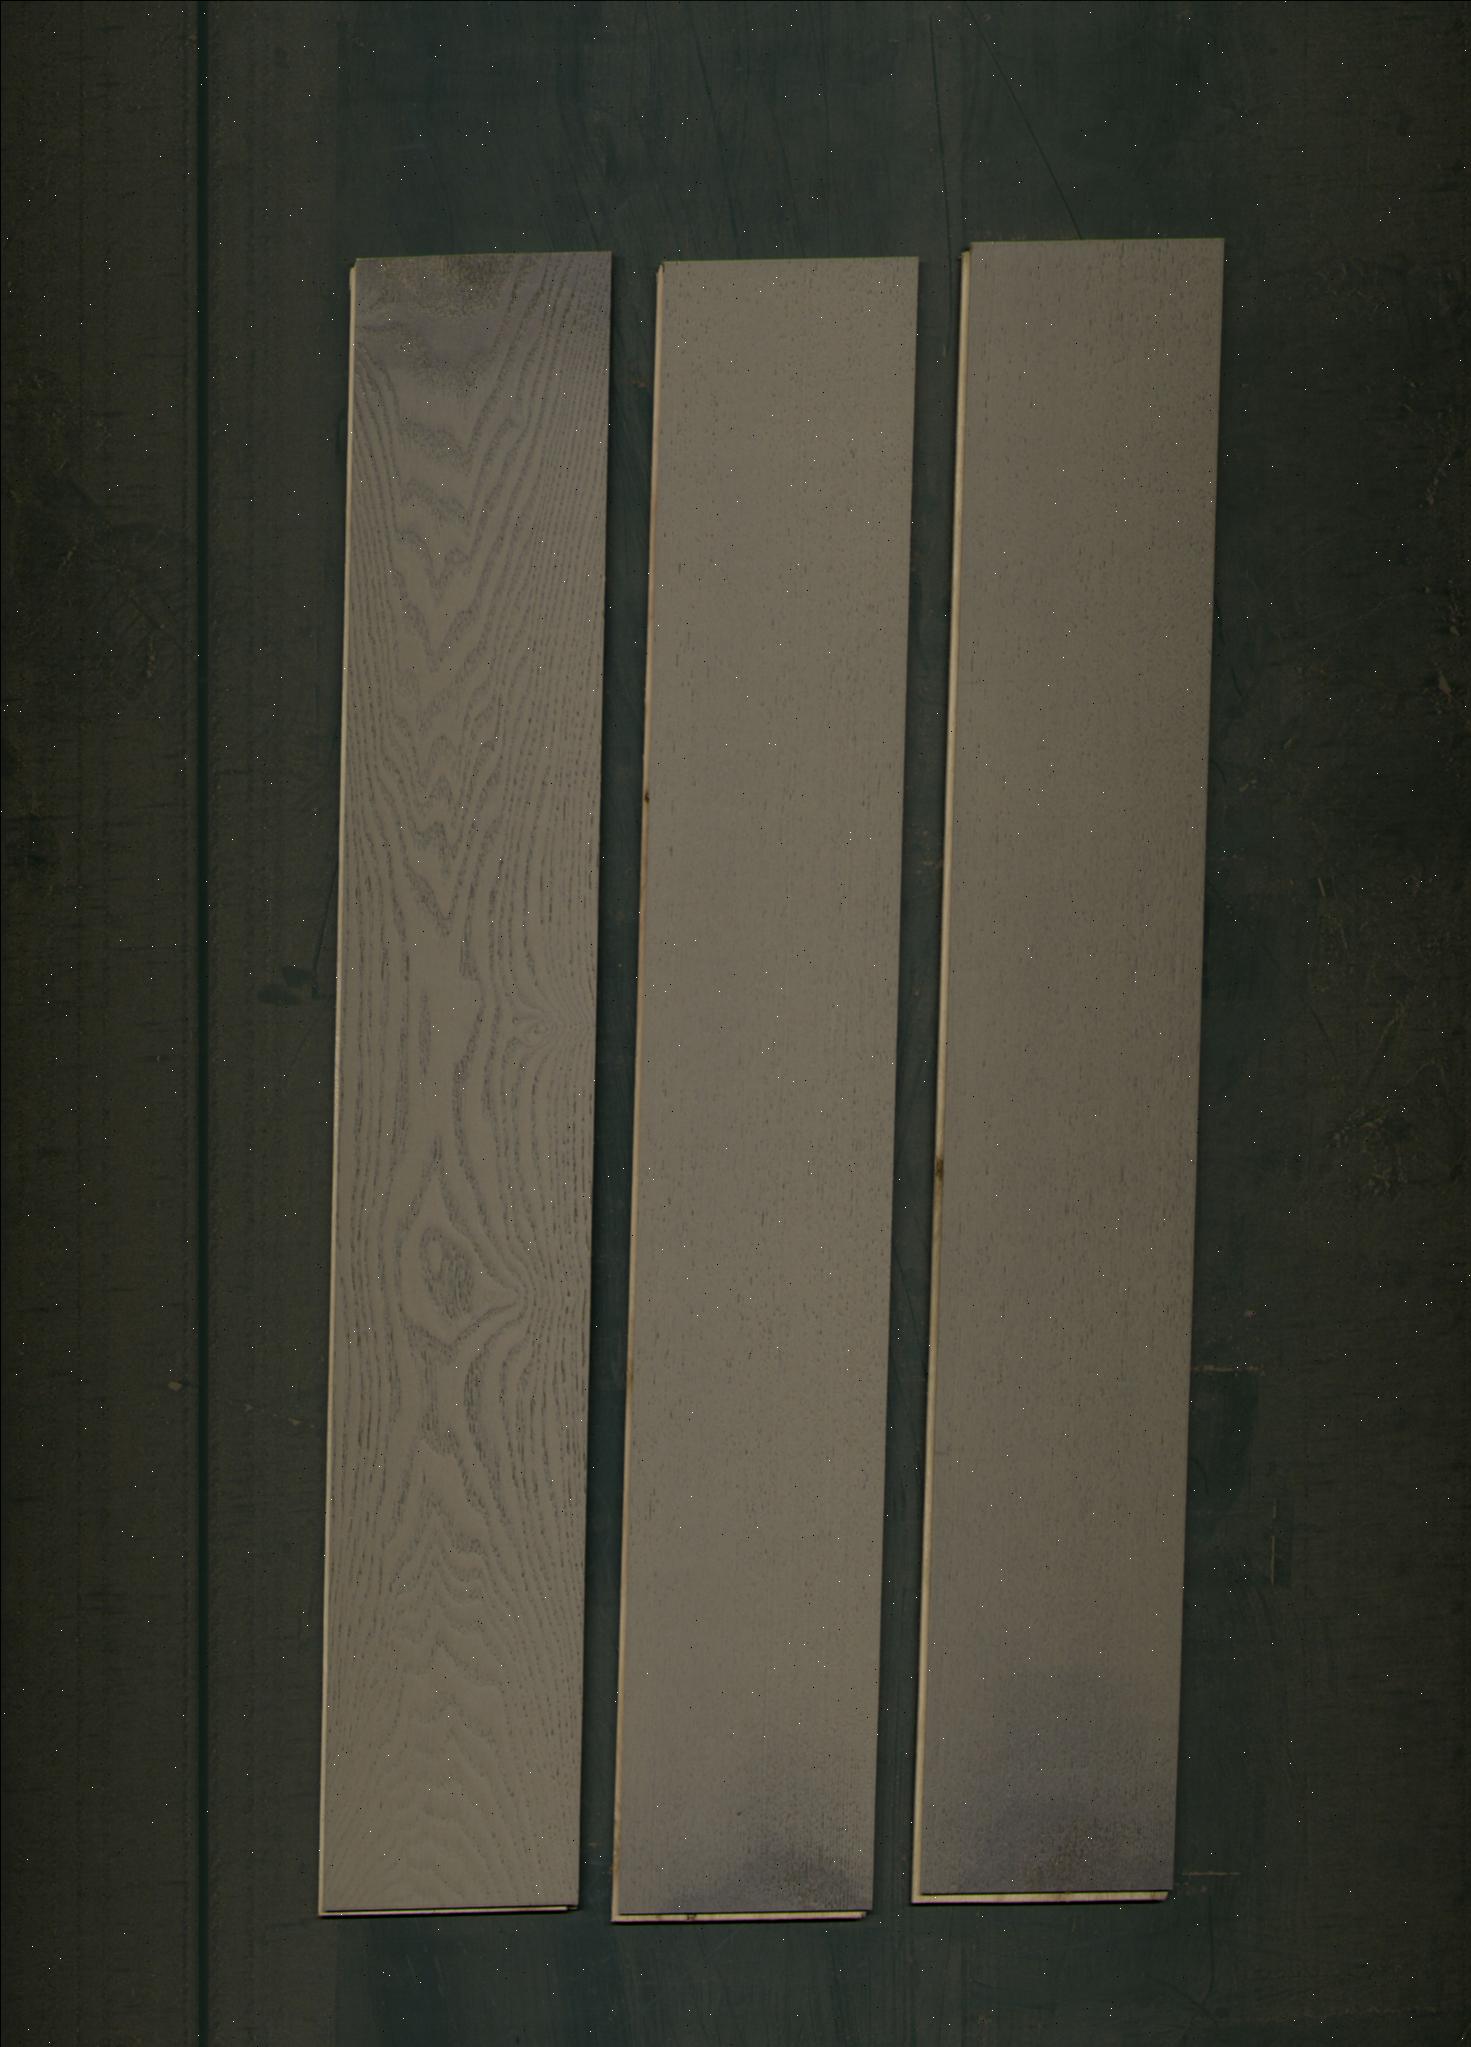
Label: mixers